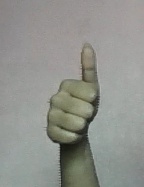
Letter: aleff